Dutch India

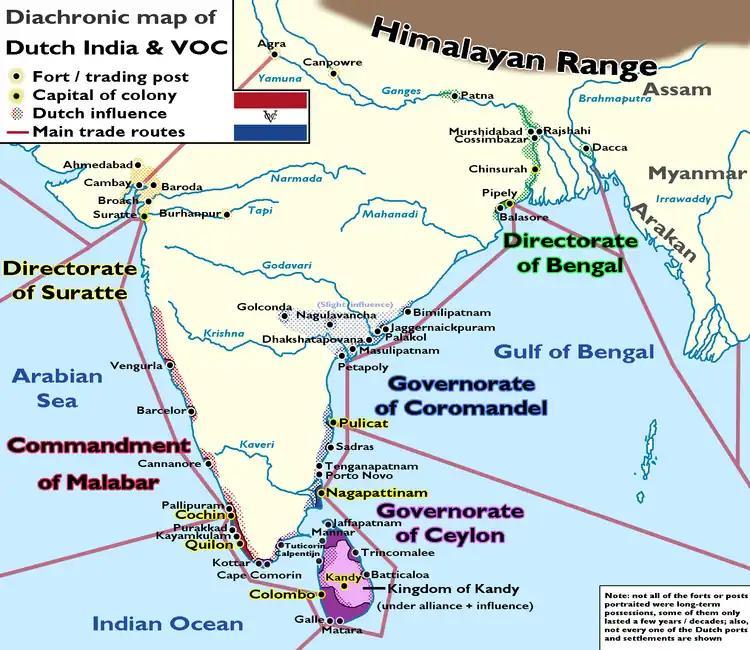

Dutch mints in Cochin, Masulipatnam, Nagapatnam, Pondicherry (for the five years 1693–98 when the Dutch had gained control from the French), and Pulicat issued coins modeled on local Indian coinages. Coins struck included: